Jorge Radhamés Zorrilla Ozuna

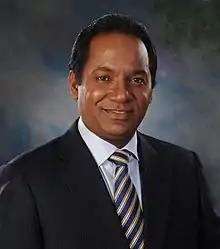
General Jorge Radhamés Zorrilla Ozuna

Jorge Radhamés Zorrilla Ozuna (Guayabo Dulce, born December 16, 1954) is a Dominican lawyer, politician, and retired General of the Dominican Army. He is the President and founder of the Civic Renovation Party. He was Chief of Staff of the Dominican Army from 2003 to 2004 and is the current Director of the National Institute of Price Stabilization (Spanish: Instituto de Estabilización de Precios).